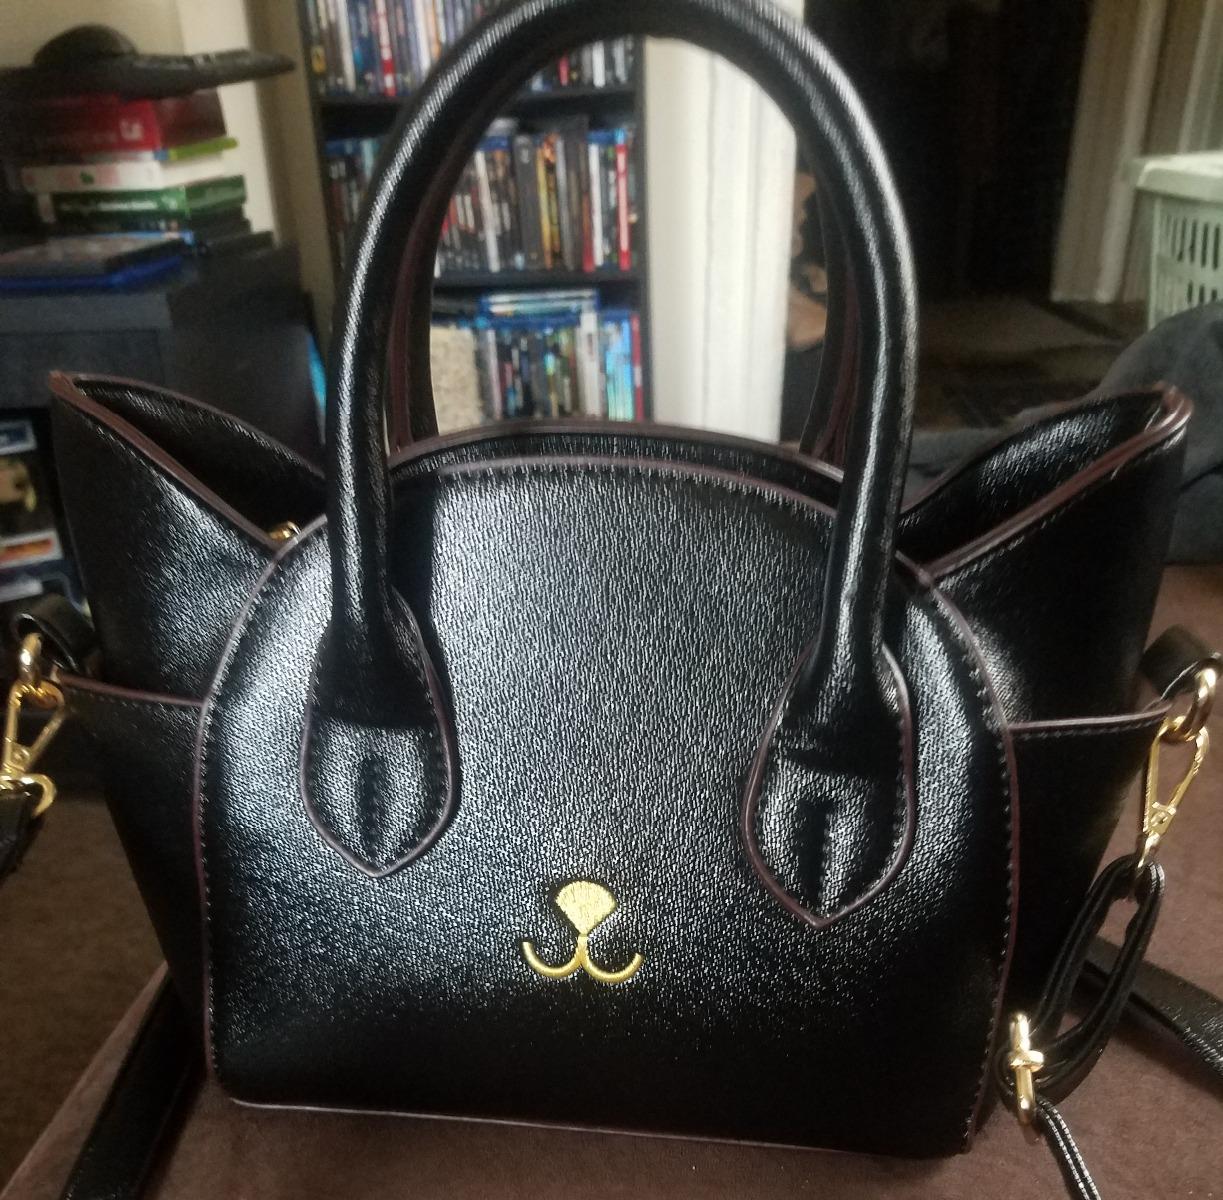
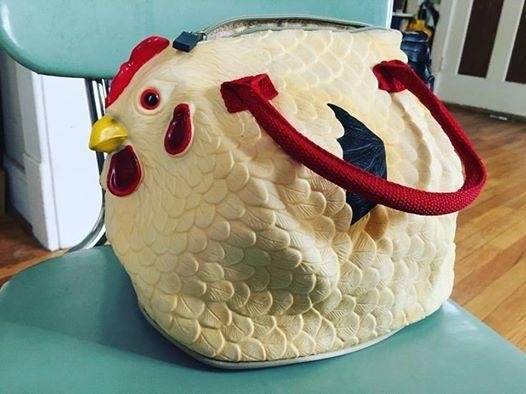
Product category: accessories_handbag
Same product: no